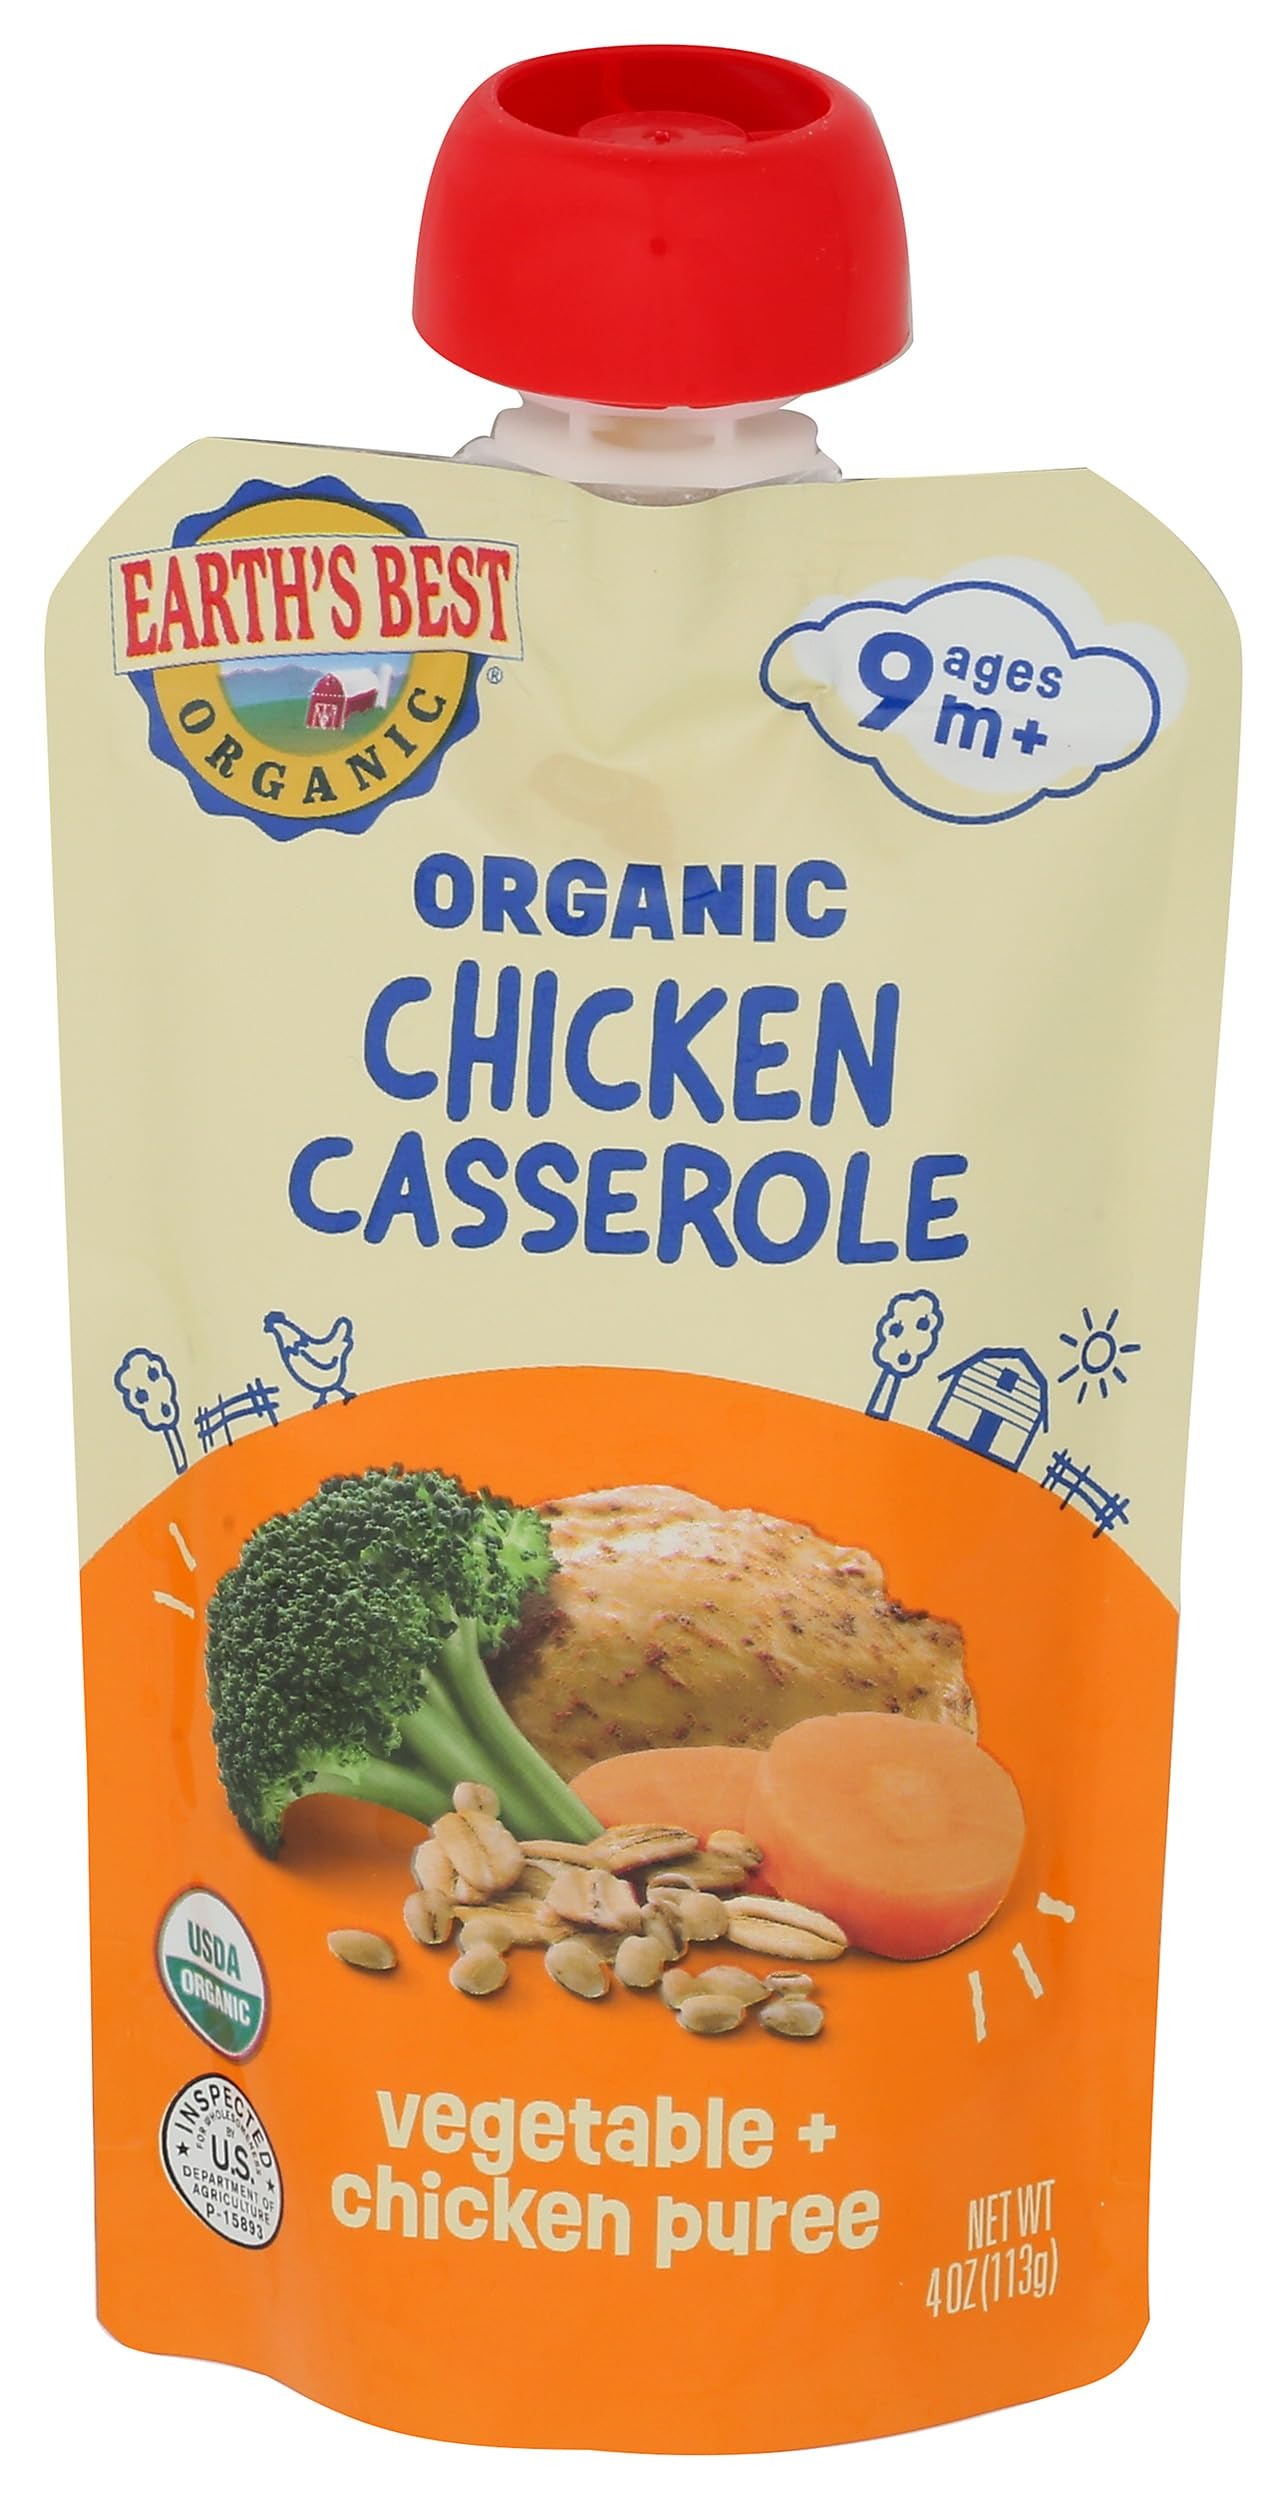
Item Name: EARTHS BEST Organic Chicken Casserole Baby Food, 4 OZ
Product Description: Essentials
Value: 4.0
Unit: Ounce

Price: 2.185